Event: Typhoon Ruby
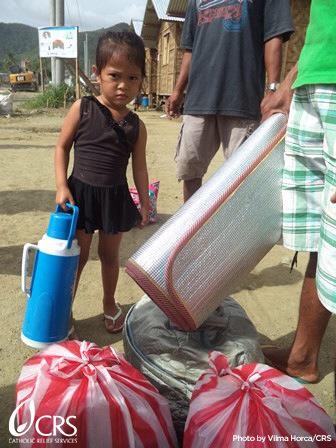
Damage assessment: no_damage